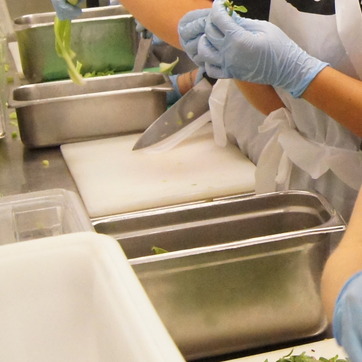
Material: plastic